Torpedo

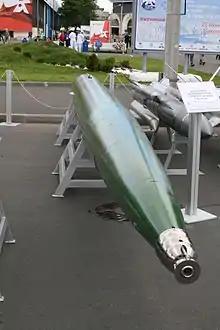
VA-111 Shkval supercavitating torpedo

Because of improved submarine strength and speed, torpedoes had to be given improved warheads and better motors. During the Cold War, torpedoes were an important asset with the advent of nuclear-powered submarines, which did not have to surface often, particularly those carrying strategic nuclear missiles.